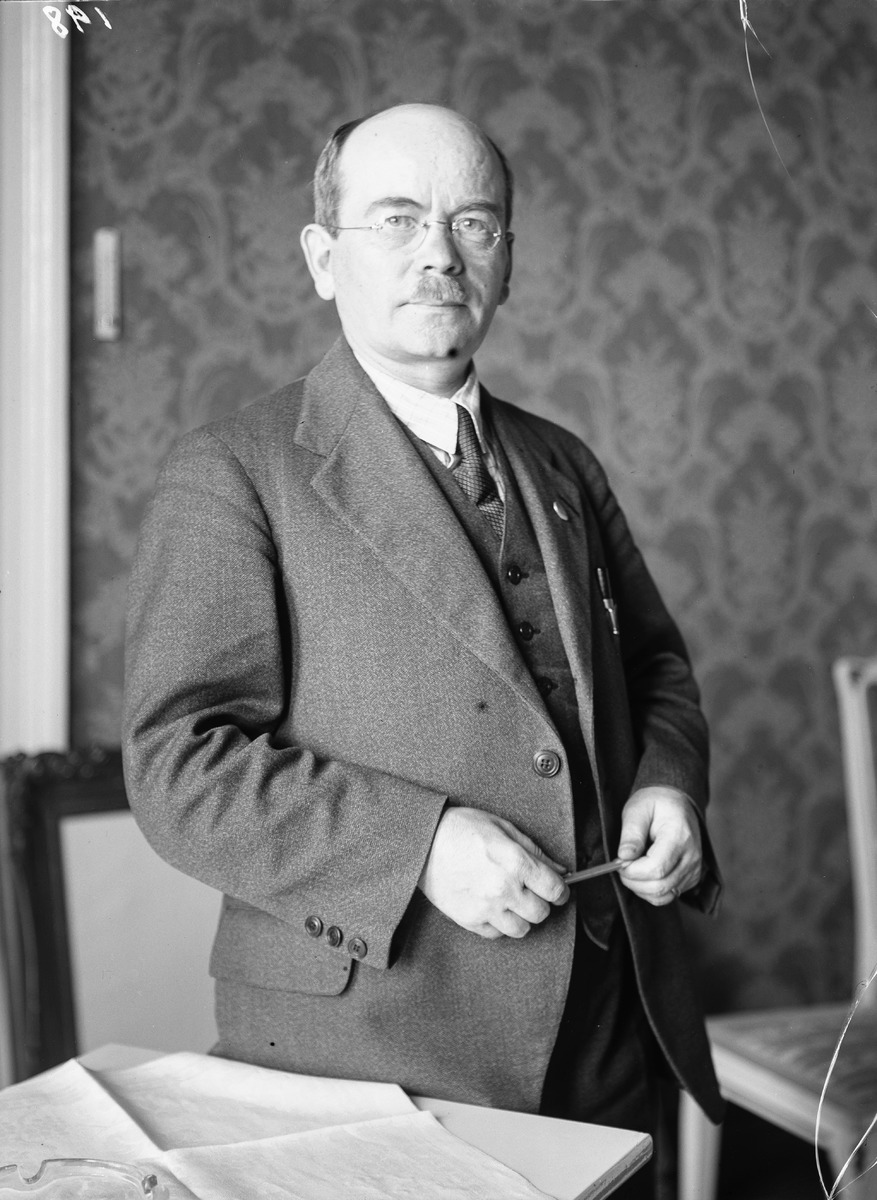
Oulun läänin maaherra Eero Yrjö Pehkonen
The Provincial Governor of the Province of Oulu Eero Yrjö Pehkonen
sisällön kuvaus: Oulun läänin maaherra Eero Yrjö Pehkonen 5.7.1932. content description: The Provincial Governor of the Province of Oulu Eero Yrjö Pehkonen on July 5, 1932.
Vuosi: 1932
Paikka: , Suomi, Suomi
Aiheet: Pehkonen, Eero; puolikuva; maaherrat; provincial governors